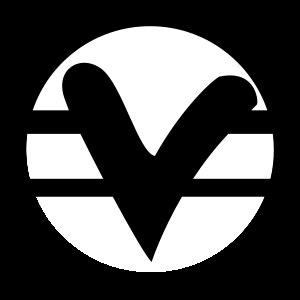
La Science religieuse, connue également sous le nom de Science du mental, est une organisation religieuse faisant partie de la mouvance de la Nouvelle Pensée. Elle a été fondée en 1927 par Ernest Holmes, disciple d'Emma Curtis Hopkins.